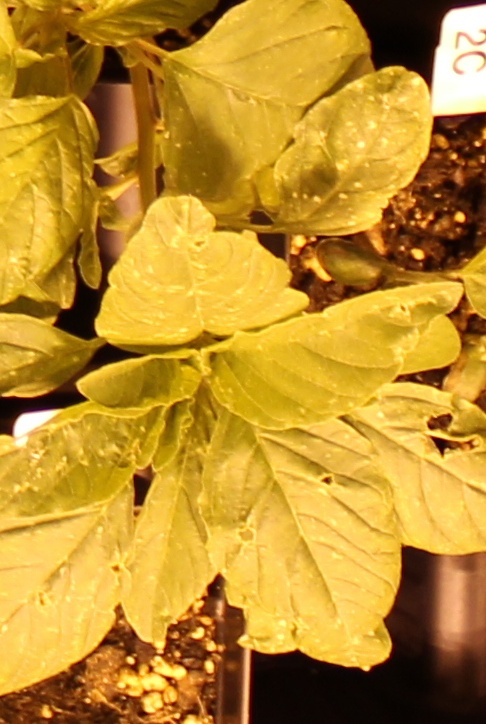
Label: Palmer Amaranth